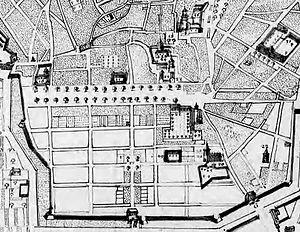
Plan de la ville d'Aix (détail) 1666
Le cours Mirabeau est un des axes principaux du centre-ville d'Aix-en-Provence.